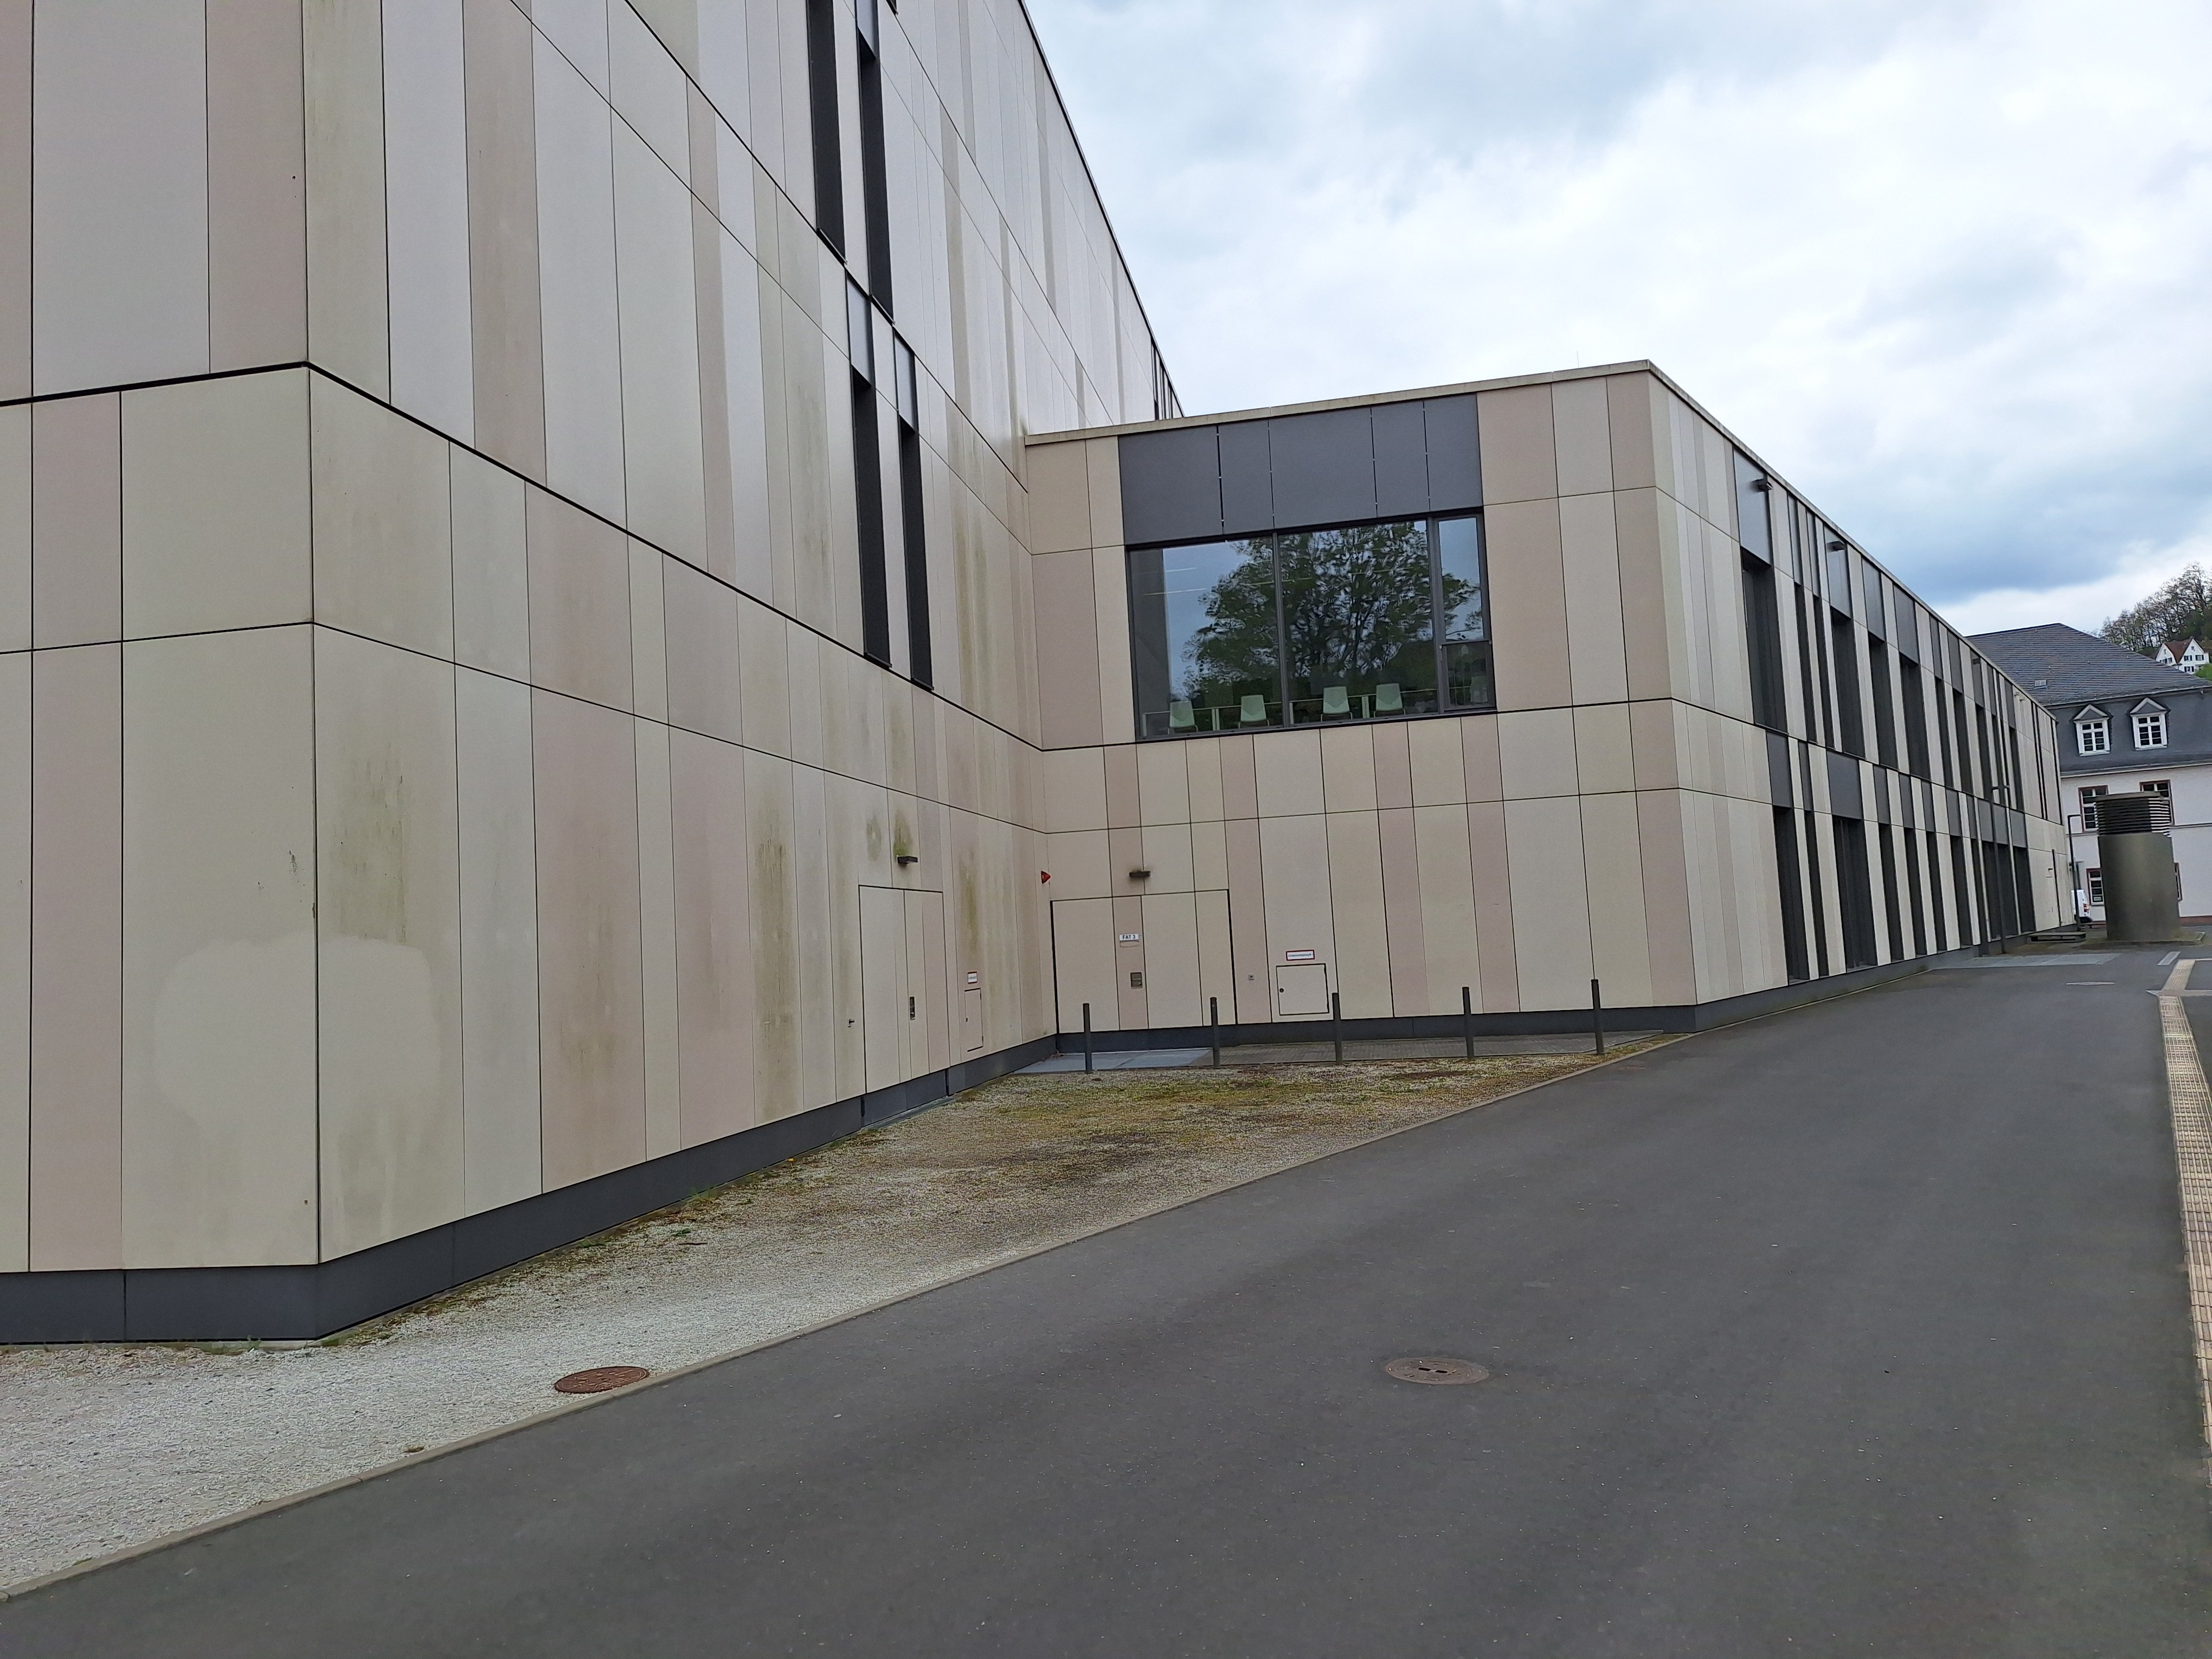
Building: Deutschhausstraße 17A